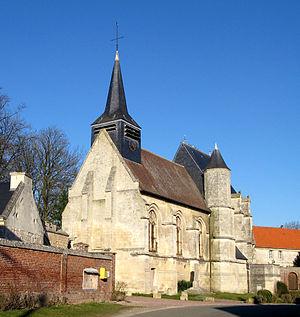
Dans le cadre des Chemins de Compostelle en France, 71 monuments ainsi que 7 portions de chemins sont inscrits depuis 1998 sur la liste du patrimoine mondial de l'Unesco sous le titre officiel de « Chemins de Saint-Jacques-de-Compostelle en France ».
Folleville est une commune française située dans le département de la Somme, en région Hauts-de-France.